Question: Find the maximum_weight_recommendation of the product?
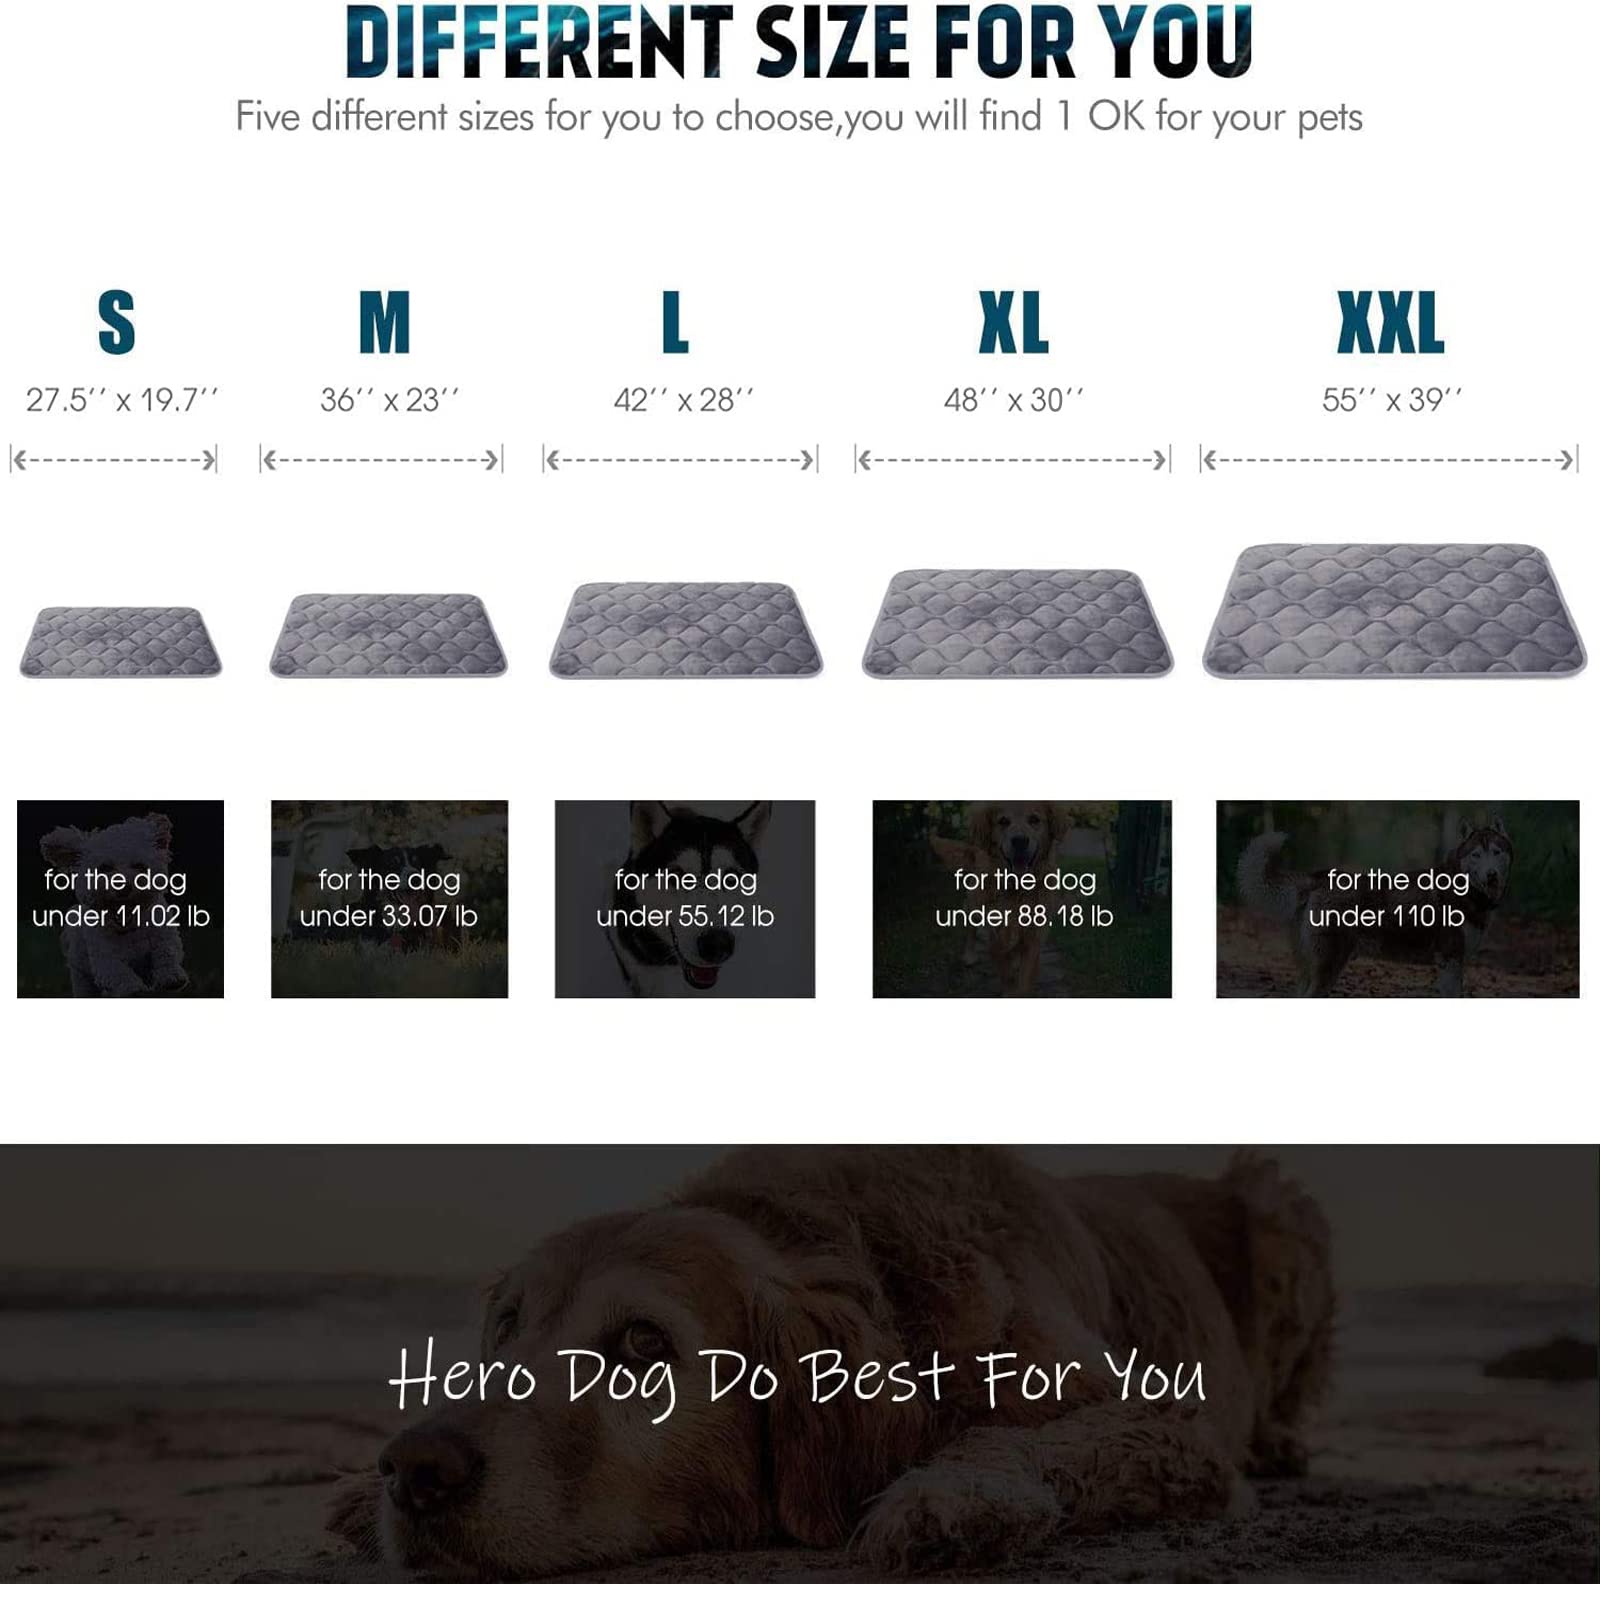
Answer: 88.18 pound